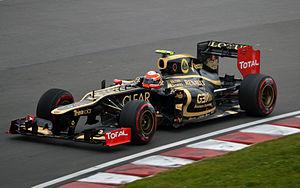
Romain Grosjean, né le 17 avril 1986 à Genève, est un pilote automobile français. Avec plus d'une centaine de Grands Prix de Formule 1 depuis 2009, il compte dix podiums, acquis entre 2012 et 2015 pour Lotus F1 Team.